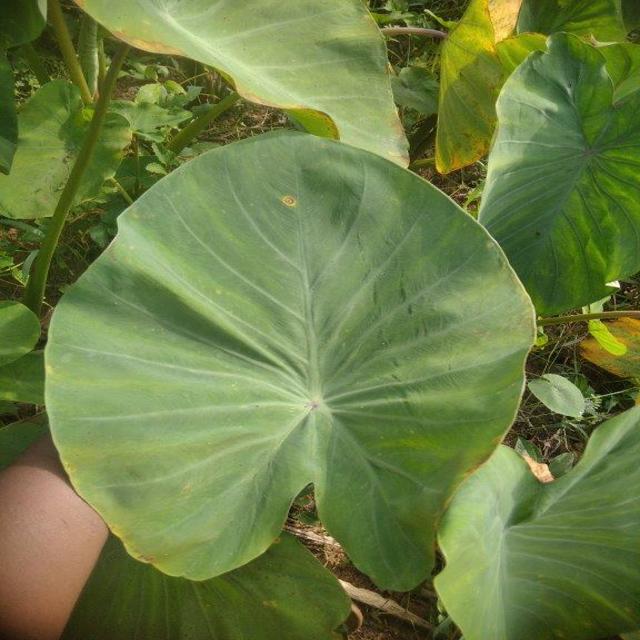
Label: Early_Blight